Sky position (RA, Dec in degrees): 147.855, 4.233
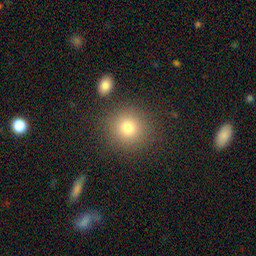
Galaxy morphology: Round Smooth Galaxies